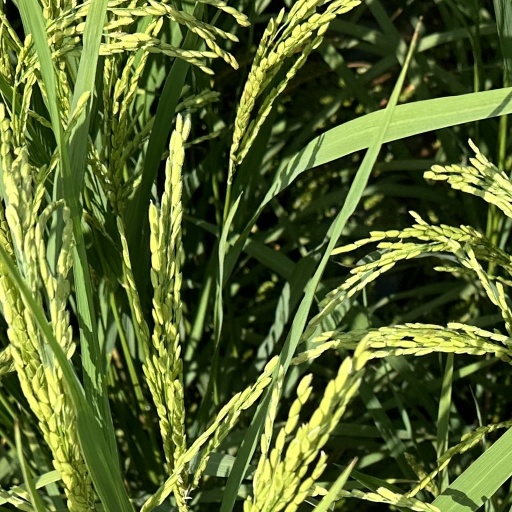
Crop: rice